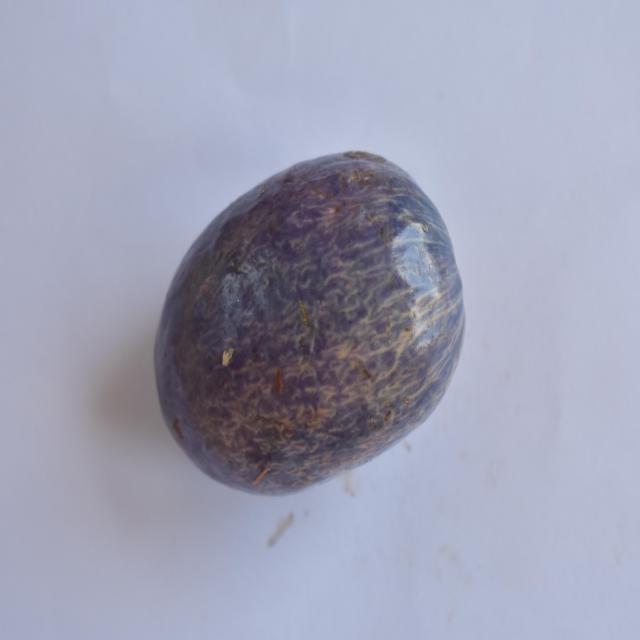
Plum grade: unaffected